Jifuku Station

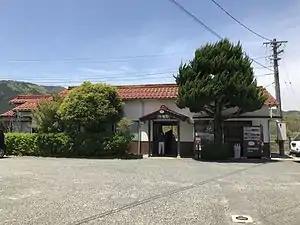
Jifuku Station in May 2017

is a passenger railway station located in the city of Yamaguchi, Yamaguchi Prefecture, Japan. It is operated by the West Japan Railway Company (JR West).